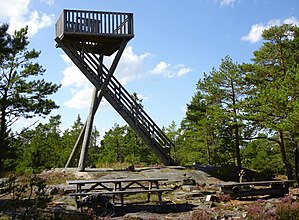
Adelsö / Historie
Udsigtstårnet 60 meter ö.h.
Adelsö er en ø og et sogn i Ekerö kommun i Stockholms län i Sverige. Sognet omfatter flere øer mellem Nordre og søndre del af Björkfjorden; Foruden hovedøen Adelsön består sognet af øerne Björkö der var hjemsted for vikingebyen Birka, Kurön, Tofta holme og nogle flere småøer. Björkö og området omkring Adelsö kirke og Hovgården er af Unesco udnævnt til verdensarvsområde. Hovedøen Adelsön er cirka ti kilometer lang og mellem to og fire kilometer bred.